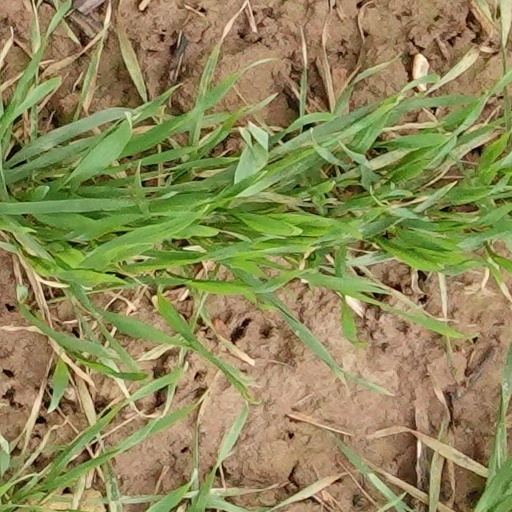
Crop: wheat